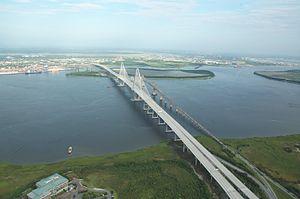
Cooper River est une rivière tidale de l'État américain de Caroline du Sud. Les villes de Mount Pleasant, Charleston, North Charleston, Goose Creek, Moncks Corner et Hanahan sont situés le long de la rivière. Court et large, il est rejoint d'abord par les eaux noires de l'East Branch, puis plus loin en aval, par Wando River. Presque immédiatement après, la rivière s'élargit dans son estuaire, s'unissant à Ashley River pour former le port de Charleston.
La liste des ponts les plus longs au monde recense les viaducs ou complexes de viaducs ou de ponts de longueur totale supérieure ou égale à 3 kilomètres et classés par ordre décroissant de longueur d'une part et les ouvrages de transports guidés d'autre part. Pour une liste de ponts classés selon leur portée, voir la liste des ponts suspendus et celle des ponts à haubans.